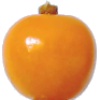
Label: Physalis 1